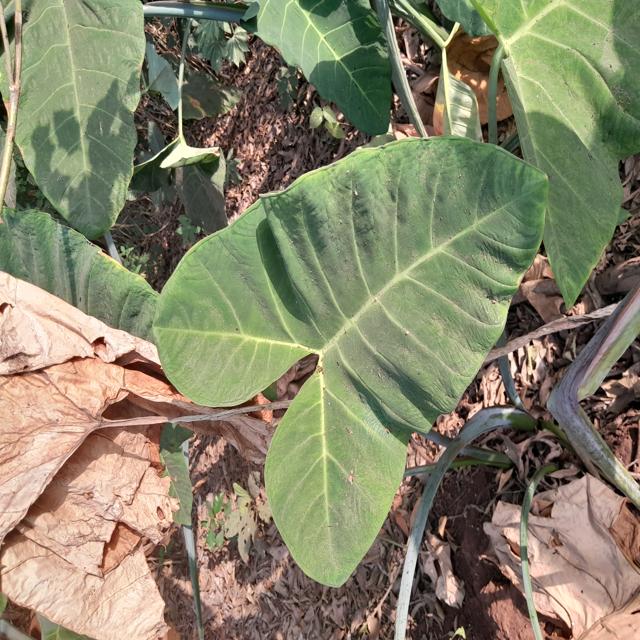
Label: Healthy